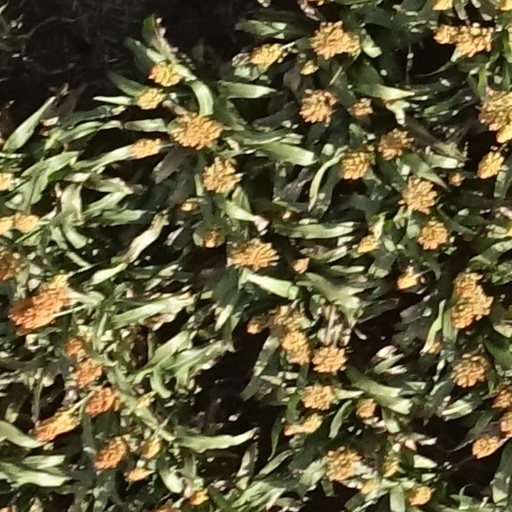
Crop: sorghum